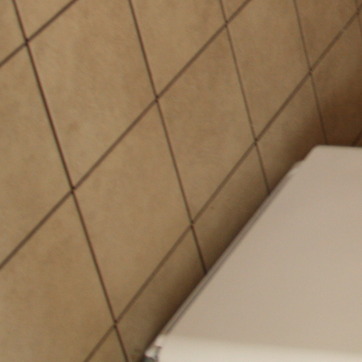
Material: tile